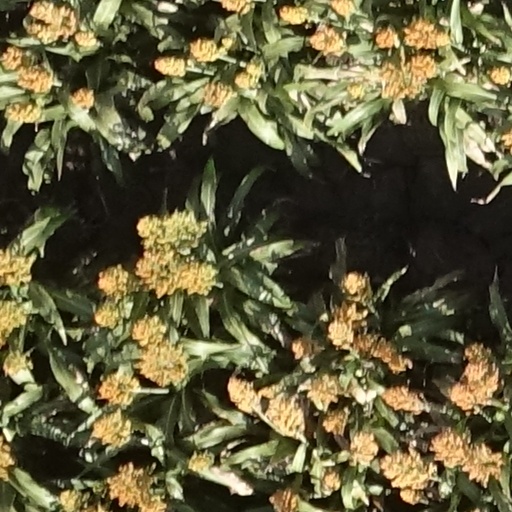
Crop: sorghum